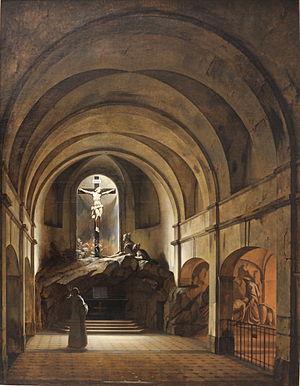
Charles Marie Bouton, né le 16 mai 1781 à Paris où il est mort le 28 juin 1853, est un peintre français.